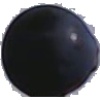
Label: Grape Blue 1